Labinština

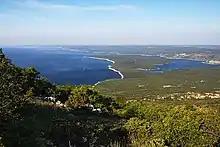
View of Ubas peninsula, the southernmost part of Labinština

It is an undulating plateau bordered by deeply incised river valleys (Raša and Krapanski potok) and a steep sea shore. The majority of land around Labin, Raša and Nedešćina, made of karst limestones are of Cretaceous, Eocene age. The northern part is bordered by the flysch hills of central Istria, an area of marlstone and sandstone. The highest point excluding Učka massif is Goli Vrh 539 m (1,768.37 ft) above sea level located south of Labin.